History of Buddhism

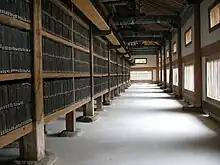
The Tripiṭaka Koreana in storage at Haeinsa, South Korea.

Under the Gupta and Pala empires, a Tantric Buddhist movement arose, variously named Vajrayāna, Mantrayāna, Tantric Buddhism and Esoteric Buddhism. It promoted new practices such as the use of mantras, dharanis, mudras, mandalas and the visualization of deities and Buddhas and developed a new class of literature, the Buddhist Tantras. The movement can be traced back to groups of wandering yogis called mahasiddhas.